List of burial places of founders of religious traditions

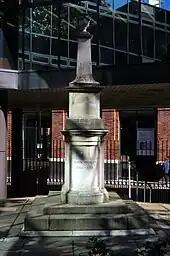
John Wesley's tomb at Wesley's Chapel.

John Wesley was buried at Wesley's Chapel in St Luke's, Central London, United Kingdom.